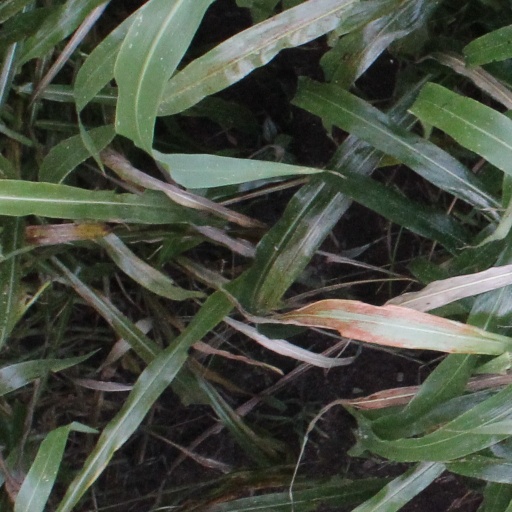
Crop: sorghum